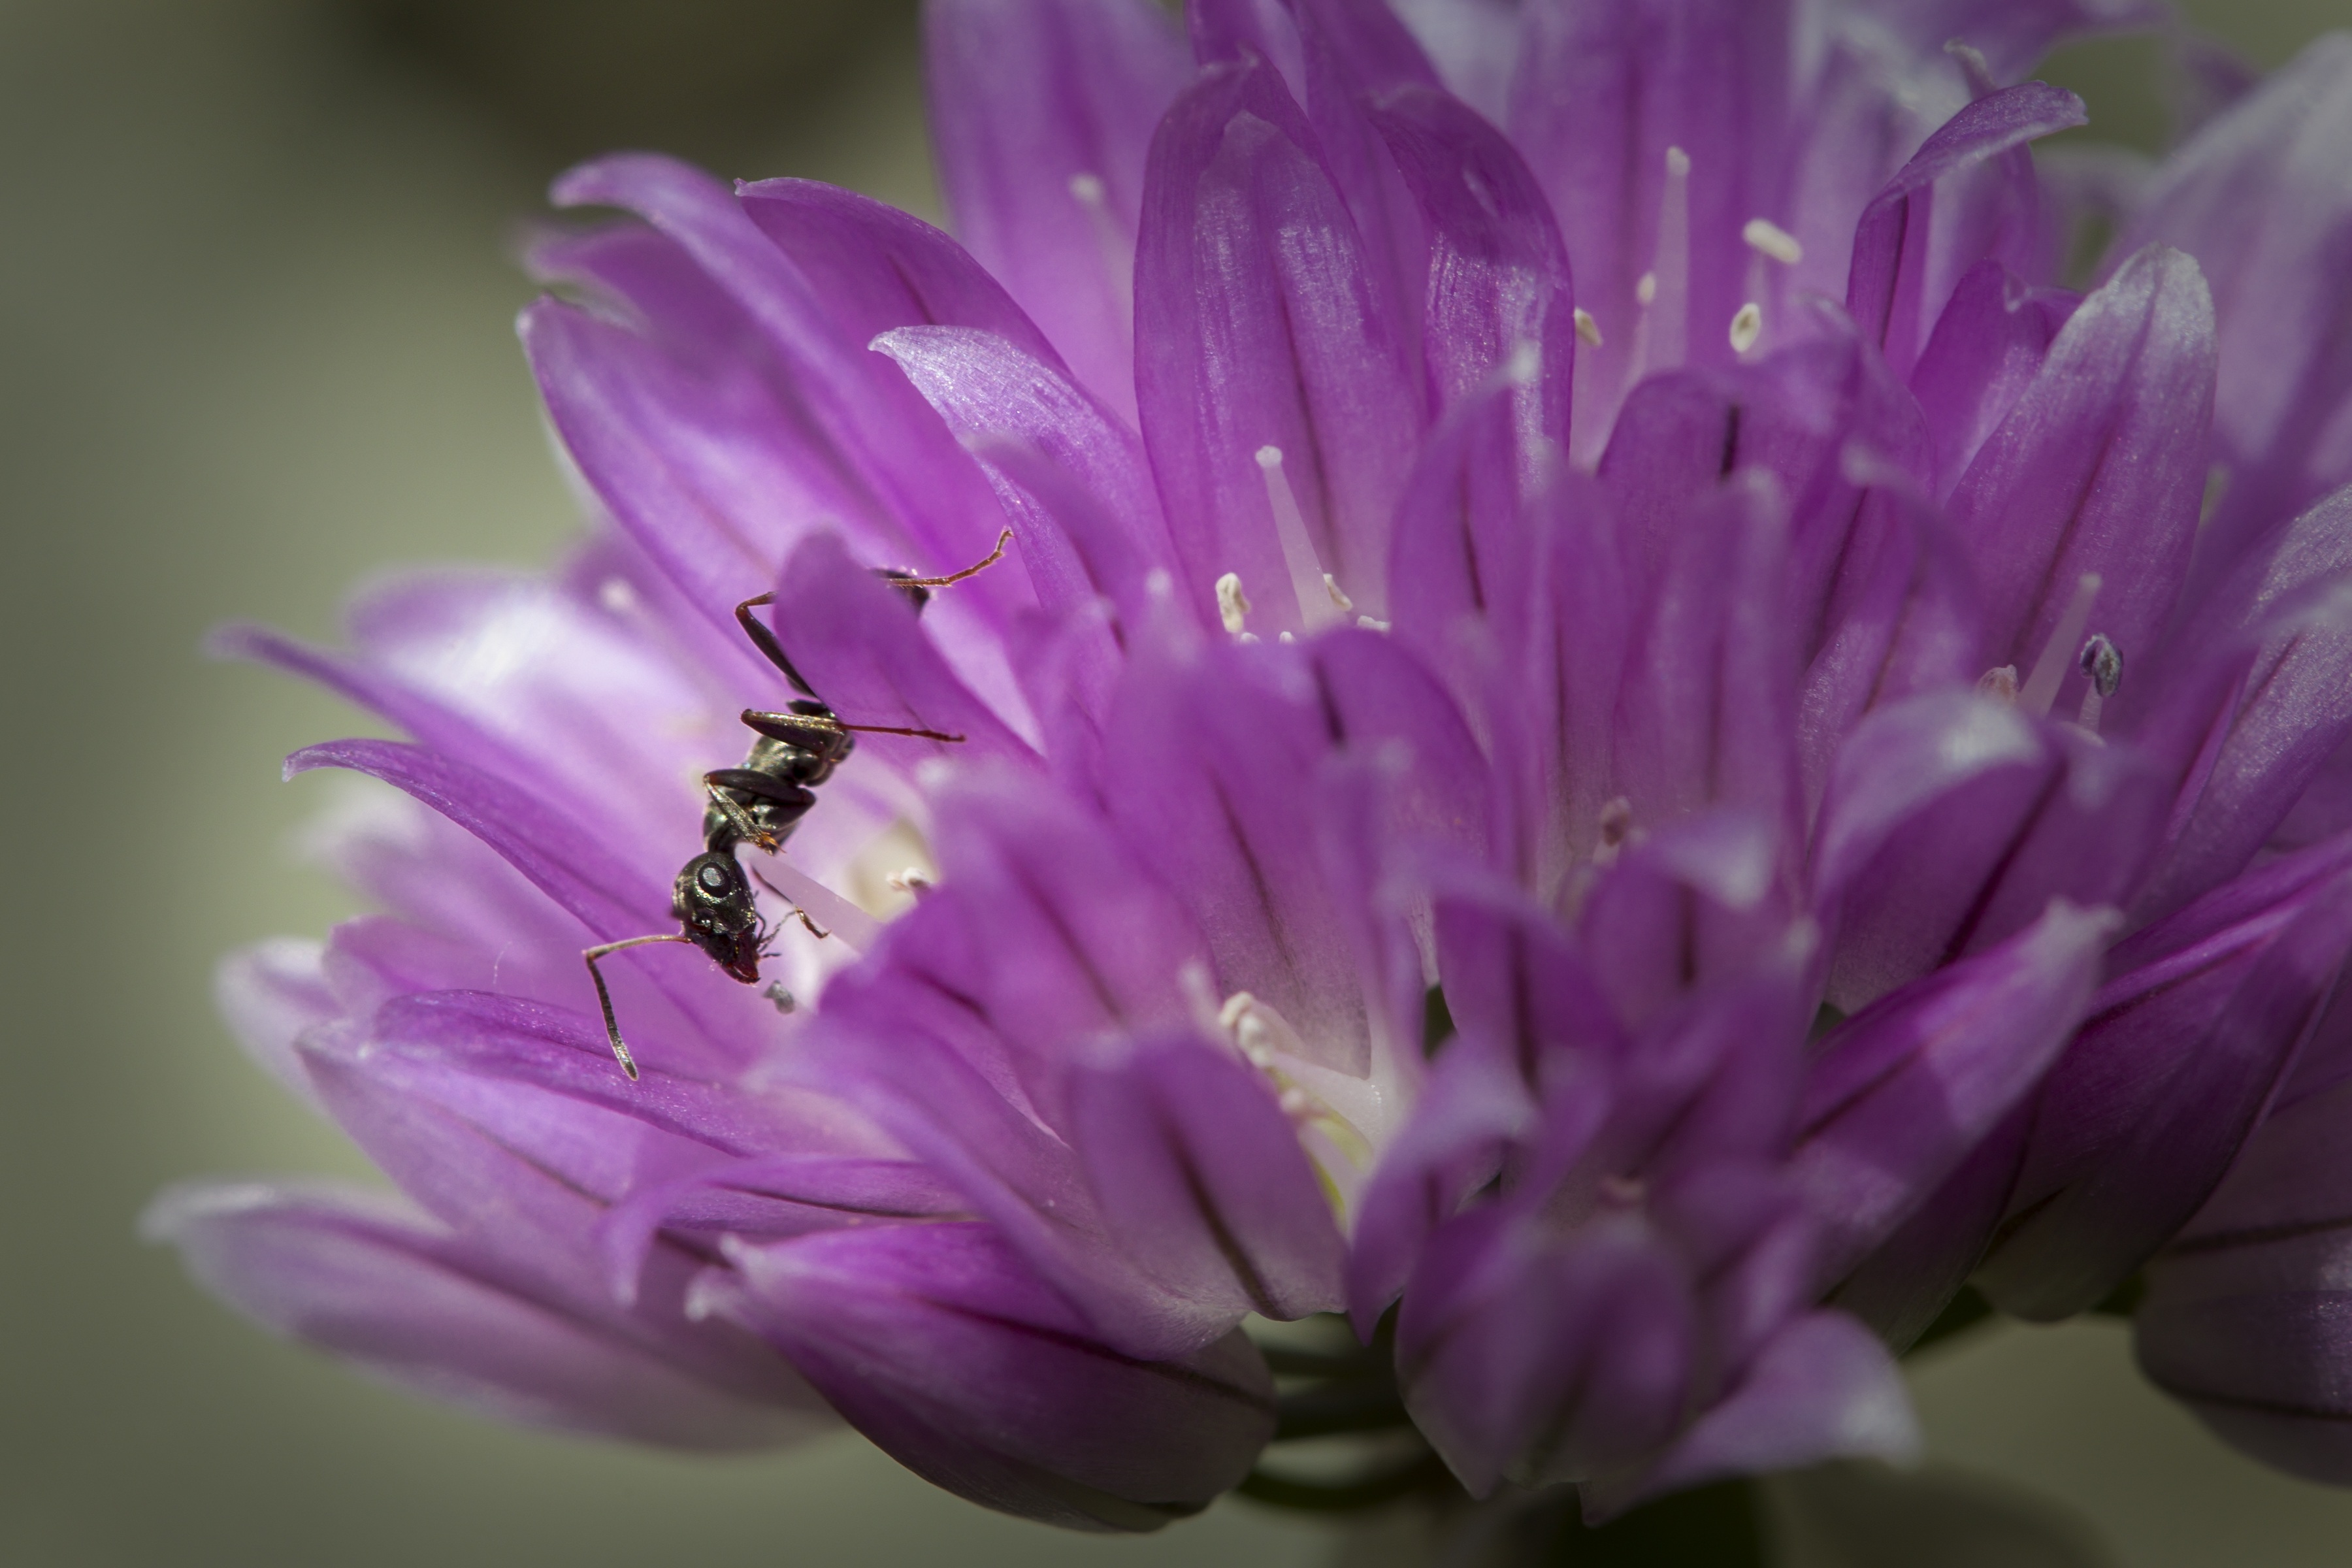
nature, blossom, plant, flower, purple, petal, herb, produce, vegetable, insect, botany, flora, wildflower, close up, ant, macro photography, flowering plant, land plant